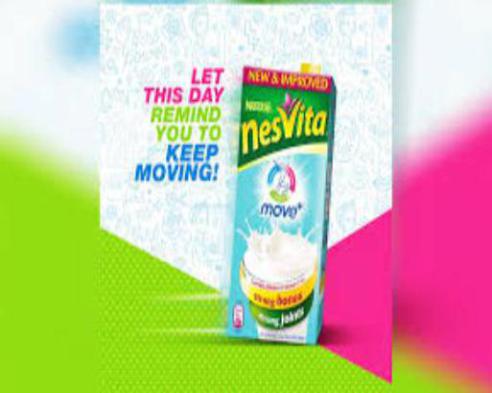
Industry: Food